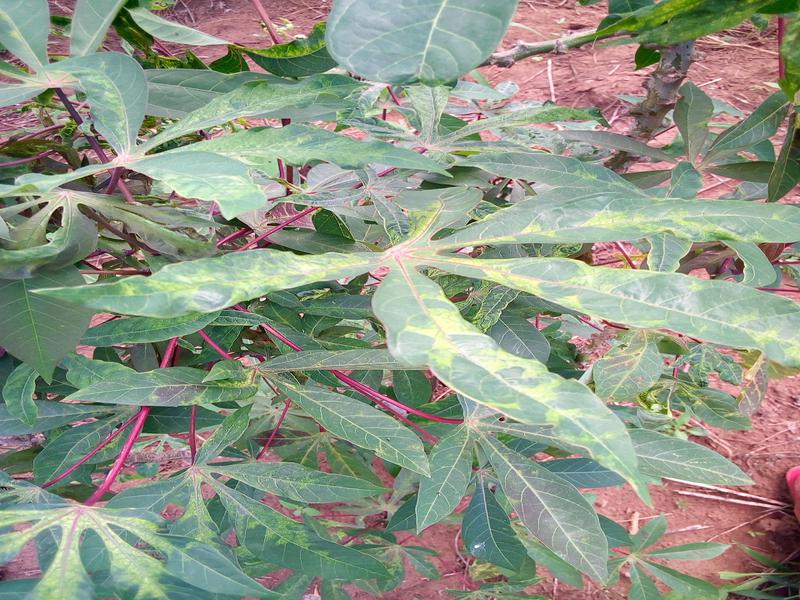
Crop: cassava
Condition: mosaic_disease